LNG carrier

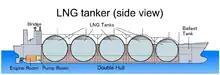
LNG Moss-type tanker, side view

Today there are four containment systems in use for new build vessels. Two of the designs are of the self-supporting type, while the other two are of the membrane type and today the patents are owned by Gaztransport & Technigaz (GTT).